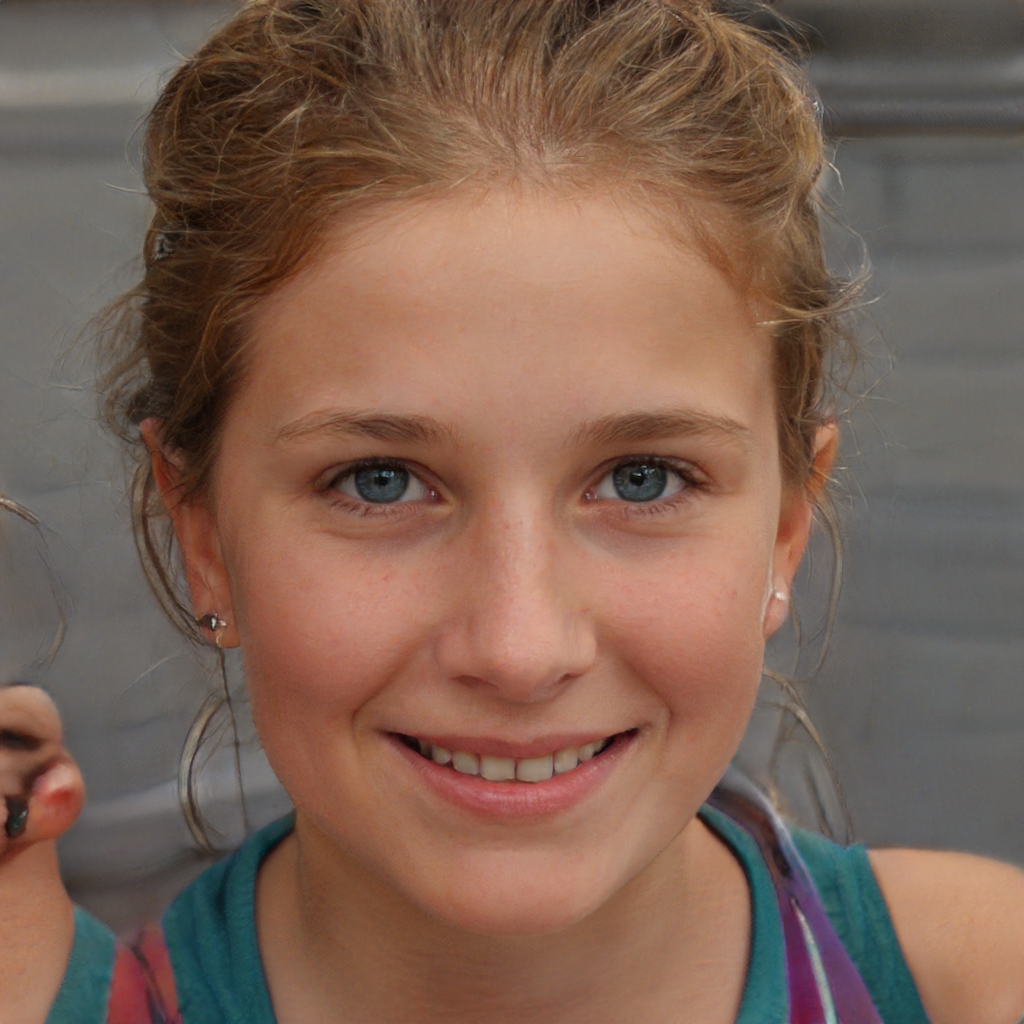
Label: Colored